Red fox

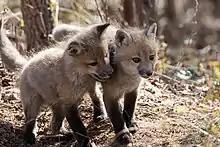
Juvenile red foxes are known as kits.

Males are called tods or dogs, females are called vixens, and young are known as cubs or kits. Although the Arctic fox has a small native population in northern Scandinavia, and while the corsac fox's range extends into European Russia, the red fox is the only fox native to Western Europe, and so is simply called "the fox" in colloquial British English.